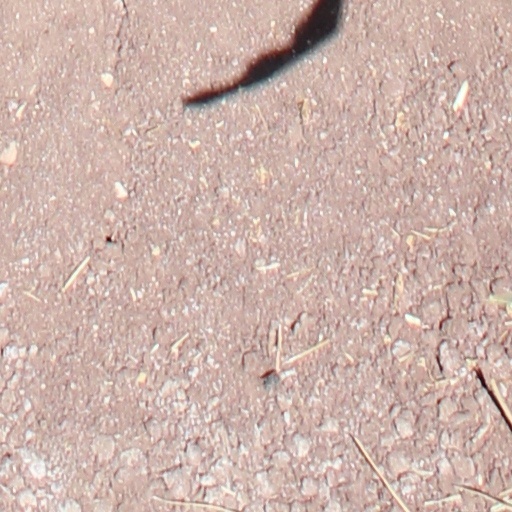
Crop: wheat